Sports in Massachusetts

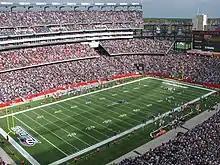
Gillette Stadium, located in Foxborough, Massachusetts, is the home stadium of the NFL's New England Patriots and MLS' New England Revolution

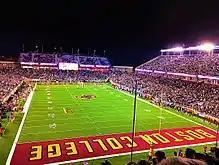
Alumni Stadium, located in Chestnut Hill, Massachusetts, is the home stadium of the Boston College Eagles

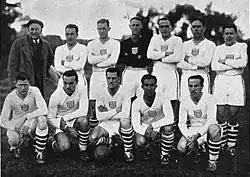
Fall River, Massachusetts native, Bert Patenaude ("front row, center"), scored the first hat-trick in FIFA World Cup history in 1930 for the United States.

Sports in Massachusetts have a long history with both amateur athletics and professional teams. Most of the major professional teams have won multiple championships in their respective leagues. For instance, as of July 2025, Massachusetts teams have won 6 Stanley Cups (Boston Bruins), 18 NBA Championships (Boston Celtics), 6 Super Bowls (New England Patriots), and 10 World Series (9 Boston Red Sox, 1 Boston Braves). Additionally, the New England Revolution won the U.S. Open Cup in 2007 and the MLS Supporter's Shield in 2021. Massachusetts is also notable for being the birthplace of both basketball and volleyball, and it is home to the Basketball Hall of Fame (Springfield) and the Volleyball Hall of Fame (Holyoke). Moreover, the state hosts the Cape Cod Baseball League and prestigious sports events such as the Boston Marathon and the Head of the Charles Regatta (Boston). Other popular sports events in Massachusetts include the Falmouth Road Race in running, which started in 1973, and the Fitchburg Longsjo Classic, an annual bicycle race held from 1960 to 2020.